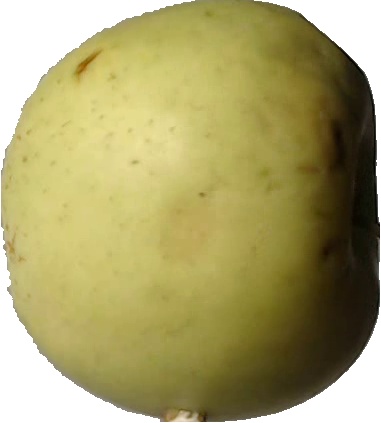
Label: apple_golden_3